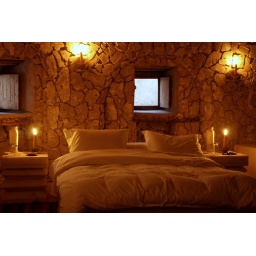
Adrere Amellal: our first floor bedroom by night